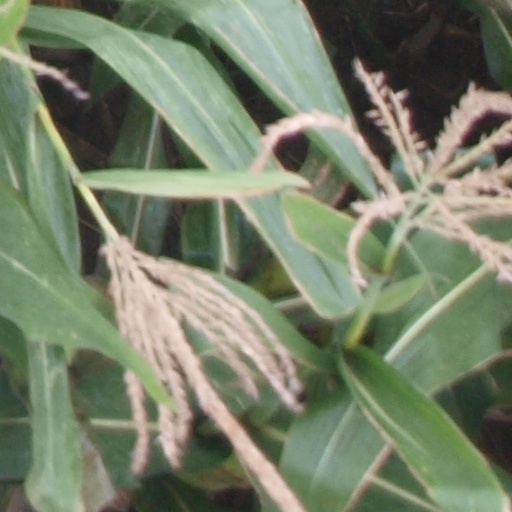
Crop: maize; corn